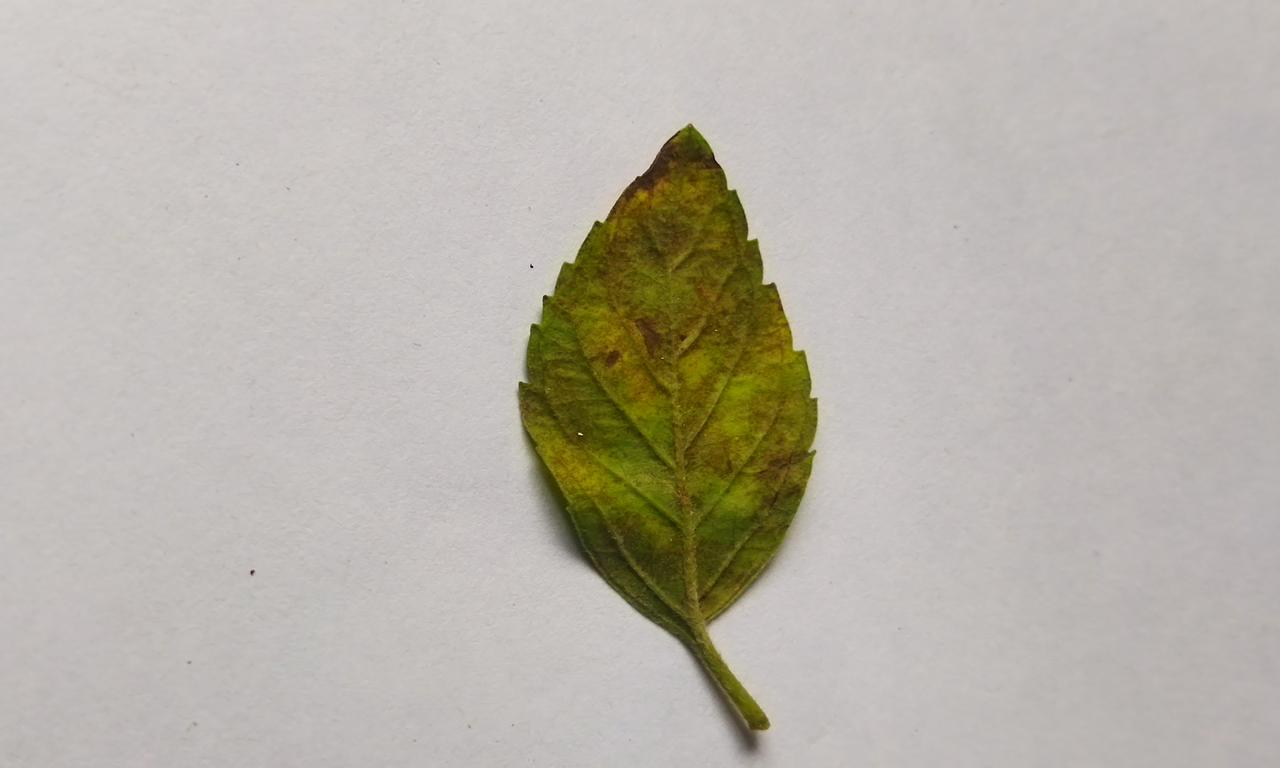
Label: Spoiled